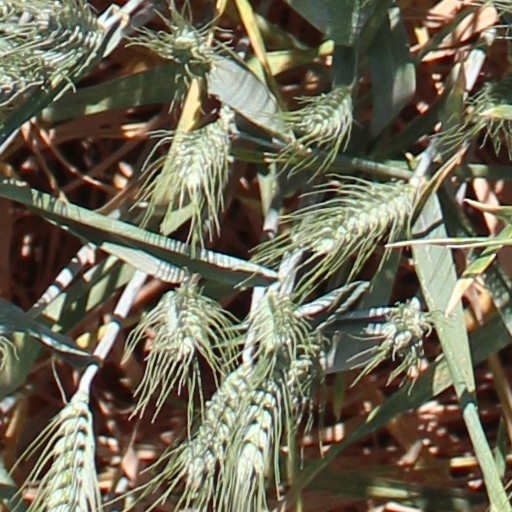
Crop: wheat